List of Kuru kings

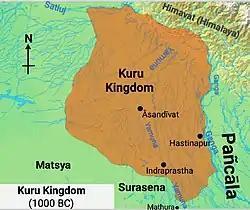
Core region of Kurus

Kuru Kingdom was split into three parts: Kuru proper (which itself also split into Vatsa kingdom) "Kurujangala" and "Uttarakuru".